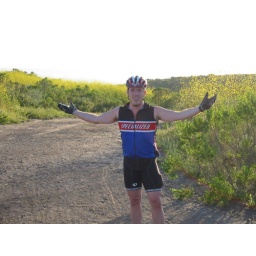
all the mustard plant in Orange county at the top of I think I can hill